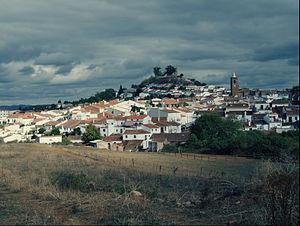
Cortegana est une ville d’Espagne, dans la province de Huelva, communauté autonome d’Andalousie. La ville, située en pleine Sierra de Aracena, est l'une des plus importantes communes du nord de la province. Elle est célèbre pour ses paysages, son château, mais aussi sa gastronomie, à base de charcuteries dérivées du porc ibérique.